Henderson Central Business Historic District

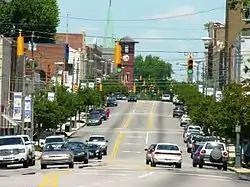
Henderson Central Business Historic District, May 2008

Henderson Central Business Historic District is a national historic district located at Henderson, Vance County, North Carolina. It encompasses 91 contributing buildings and 1 contributing structure in the central business district of Henderson. The district developed between about 1881 and 1937 and includes notable examples of Romanesque Revival and Classical Revival architecture styles. Located in the district are the separately listed Henderson Fire Station and Municipal Building, Vance County Courthouse, and Zollicoffer's Law Office. Other notable buildings include the (former) First National Bank (1921), Davis Department Store (1886, 1911), P. H. Rose Building (1929, 1949), Gaston Railroad Depot (c. 1870), Pogue's Tobacco Works (c. 1880), J, A. Kelly Tobacco Prizehouse (c. 1888), (former) H. Leslie Perry Public Library (1924, 1950s), (former) United States Post Office (1911) designed by the Office of the Supervising Architect under James Knox Taylor, O'Neil Building (1885, 1929), First United Methodist Church (1930), Holy Innocents Episcopal Church (1885, 1916, 1957), and First Presbyterian Church (1900, 1929, 1960).